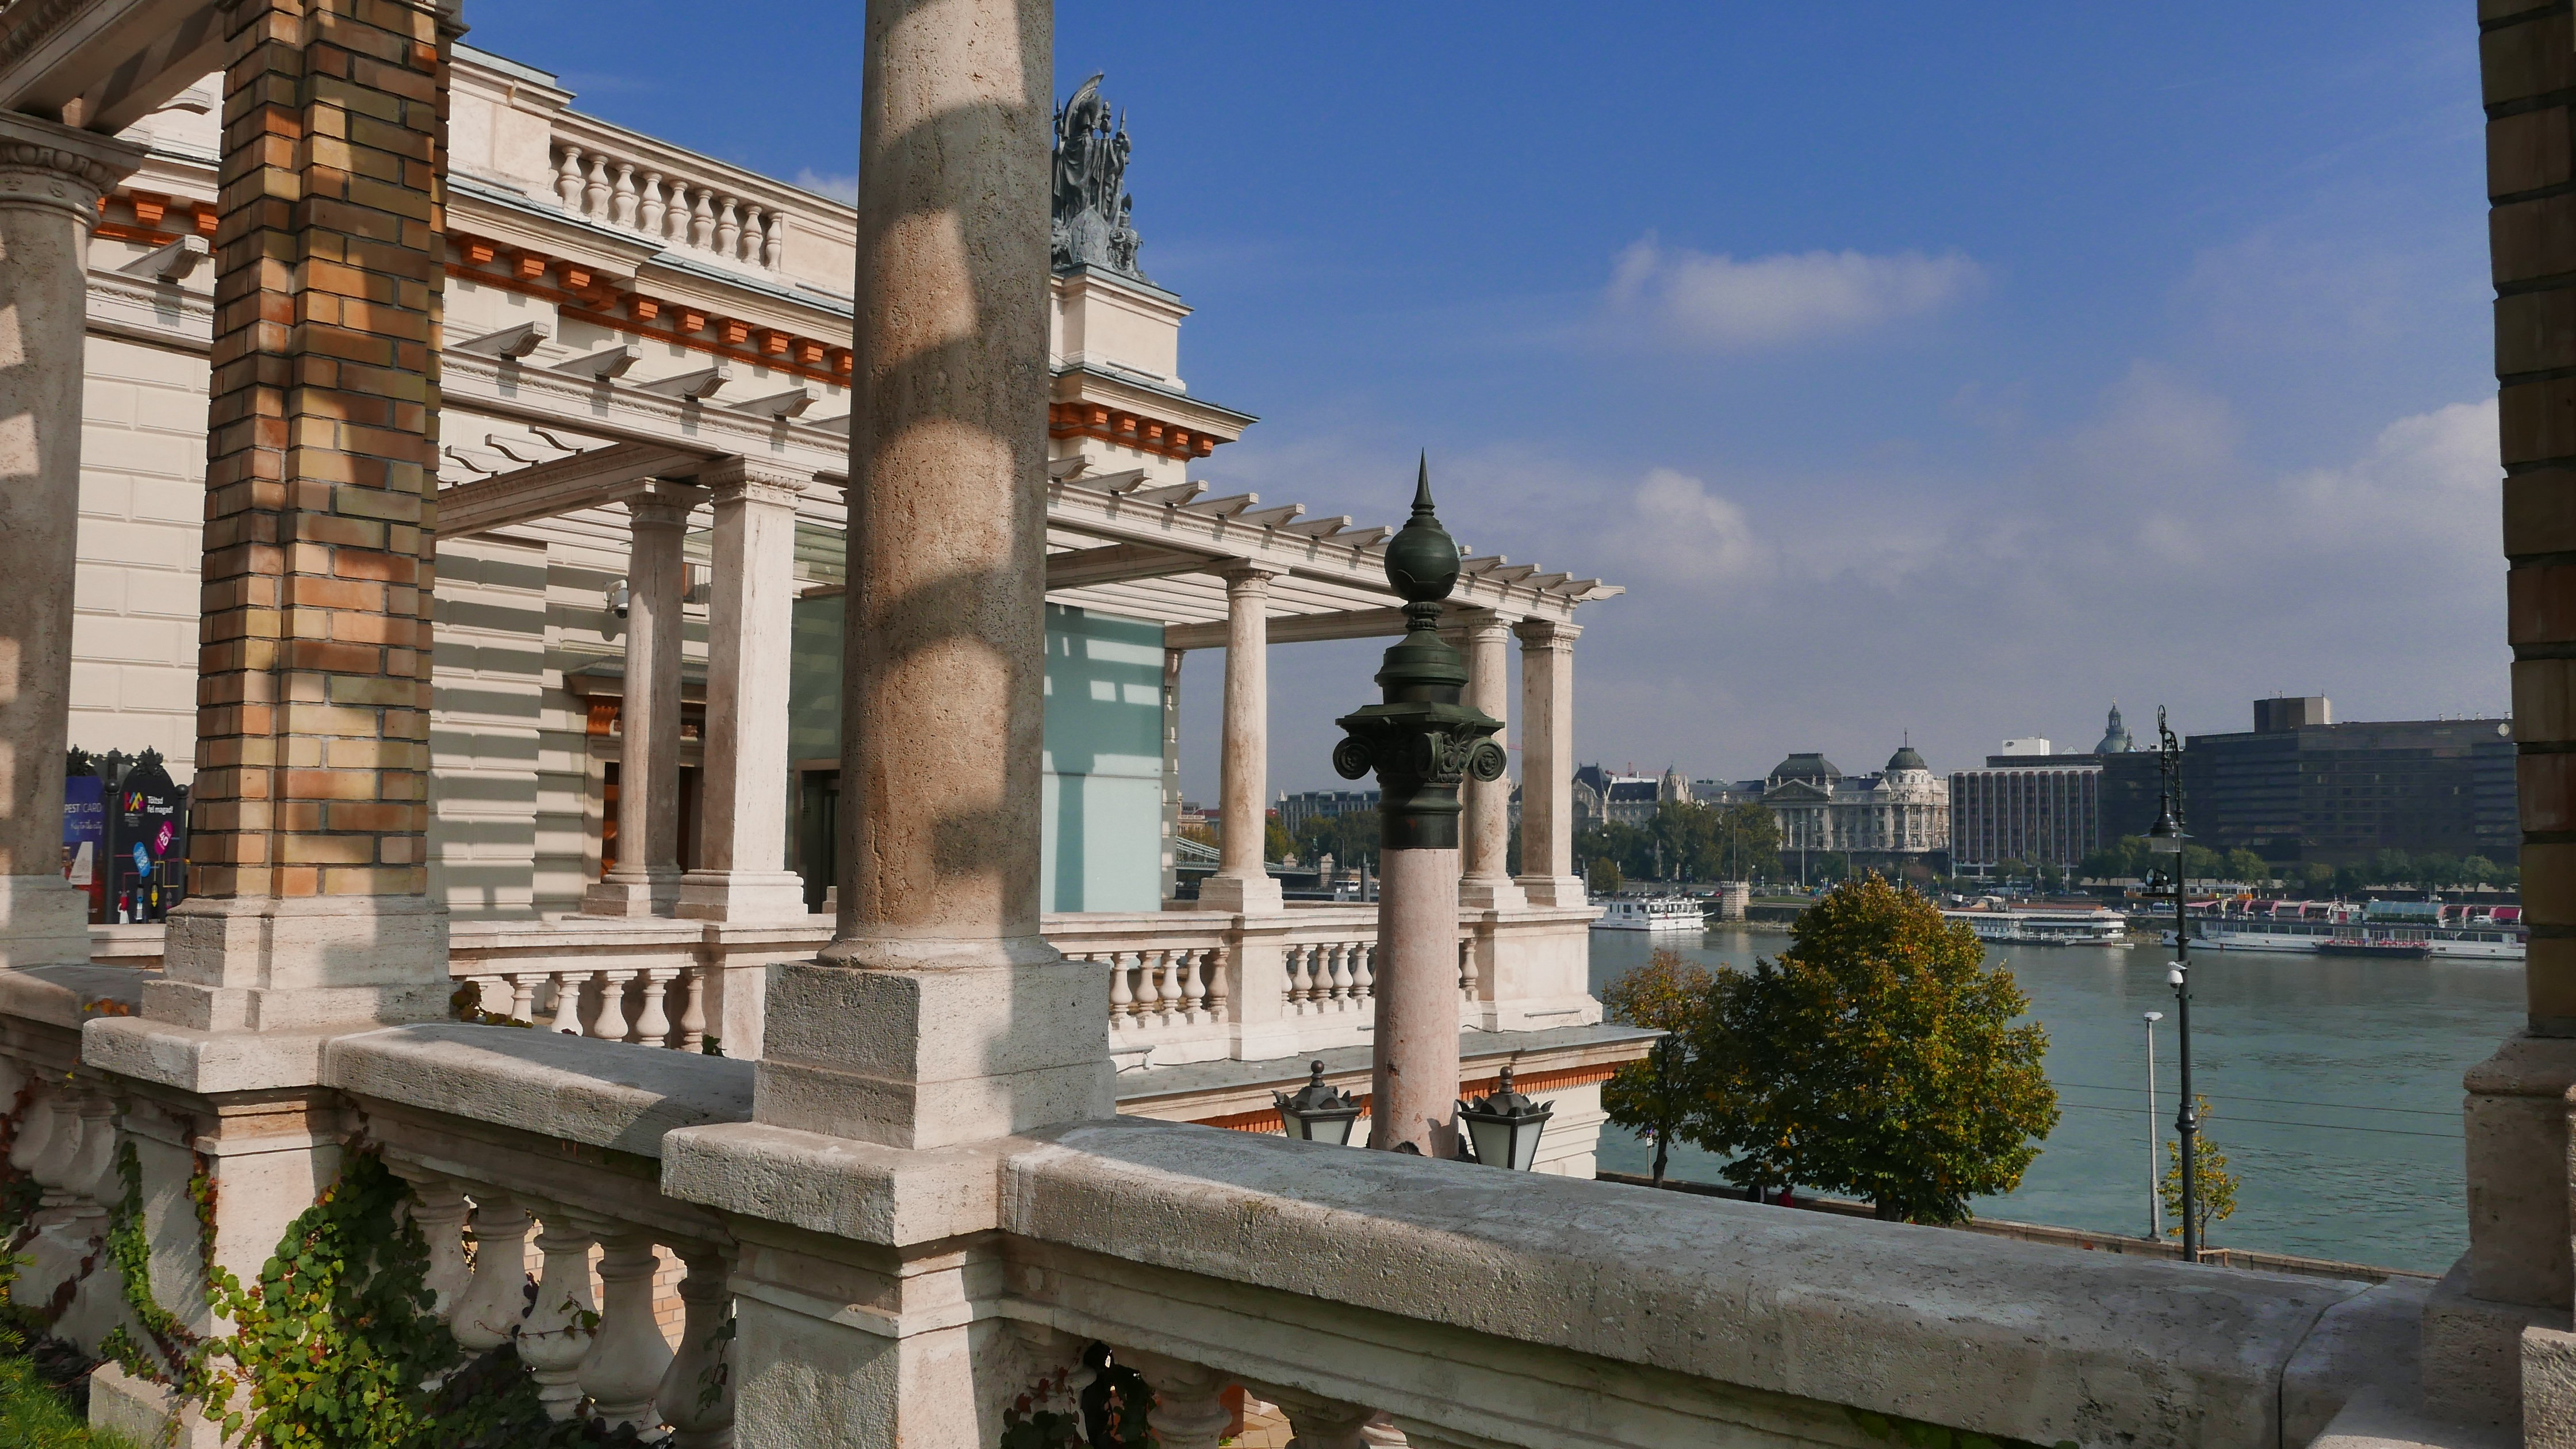
architecture, town, palace, city, cityscape, downtown, vacation, travel, sight, plaza, landmark, facade, tourism, waterway, budapest, urban area, castle garden bazaar